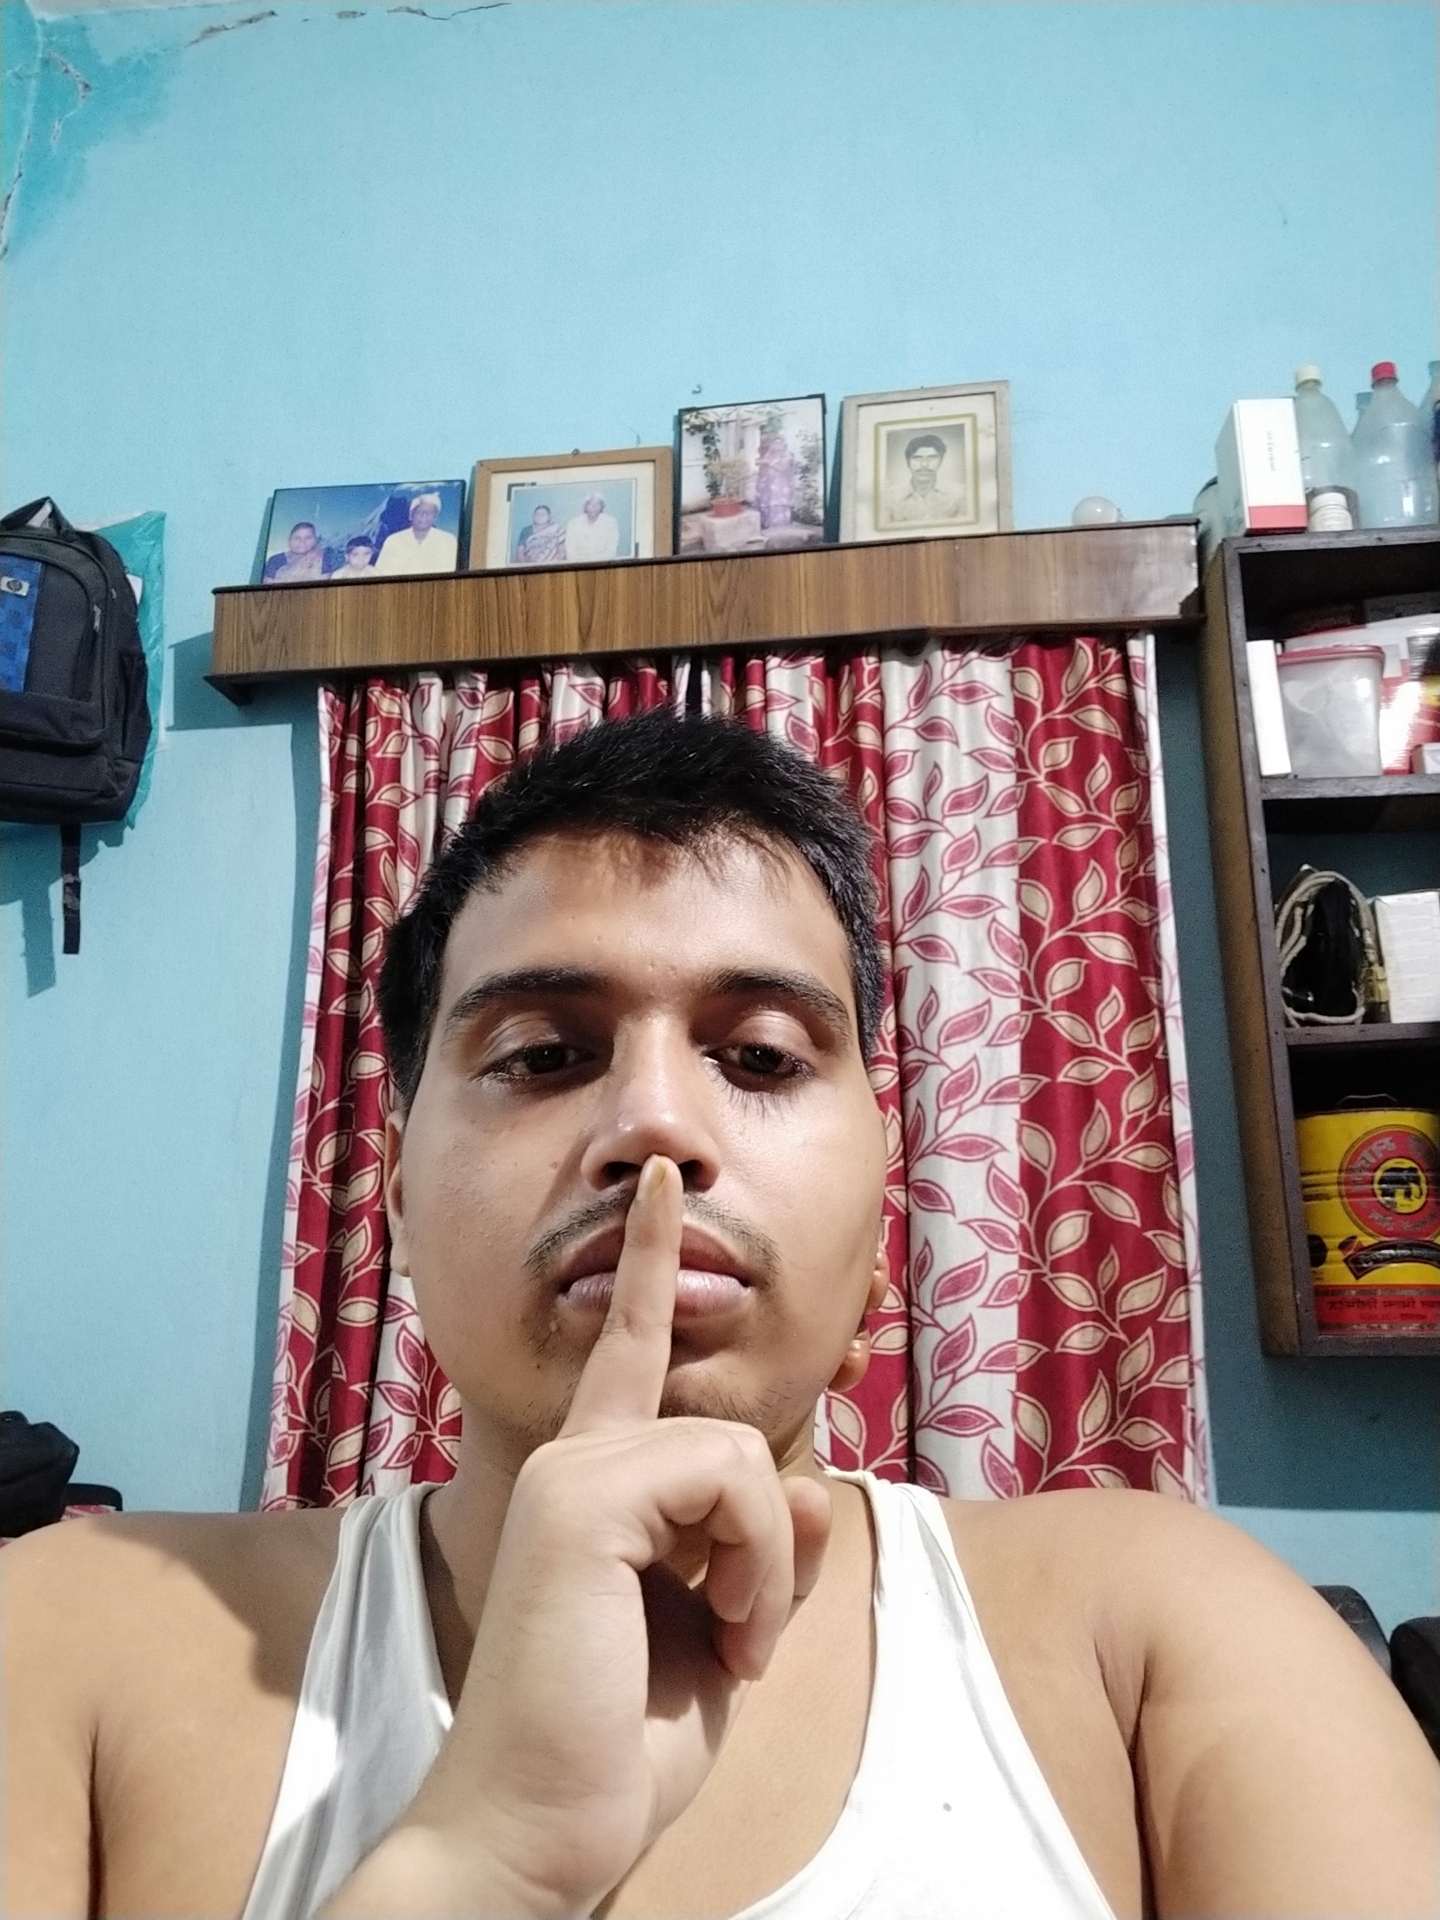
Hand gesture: mute